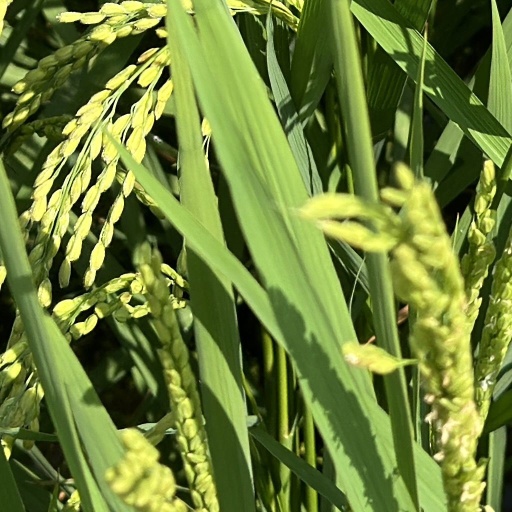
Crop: rice